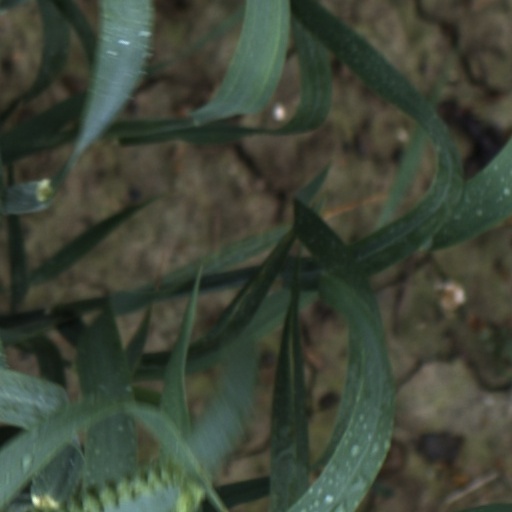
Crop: wheat